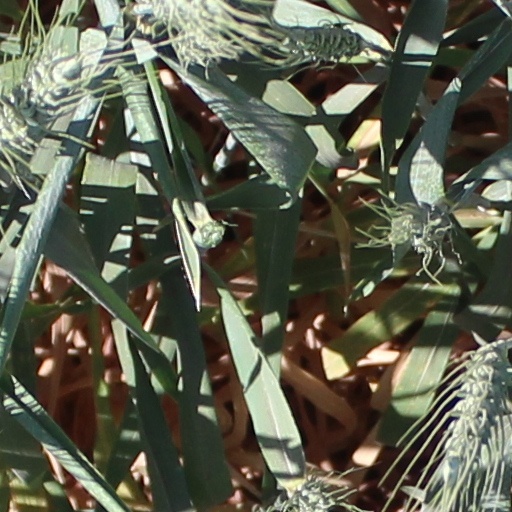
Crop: wheat